Ornithischia

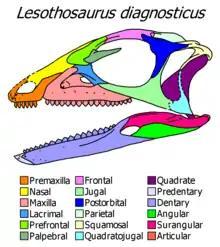
Skull of "Lesothosaurus", an early ornithischian

Much of the knowledge of early ornithischian anatomy comes from "Lesothosaurus", which is a taxon known from multiple skulls and skeletons from the Early Jurassic of Lesotho. The rear of its skull is box-like, while the snout tapers to a point. The is small, the that opens from the side of the skull into the palate is large, shallow and triangular, the is large and round and has a palpebral creating a brow, and the lower jaw has a large .